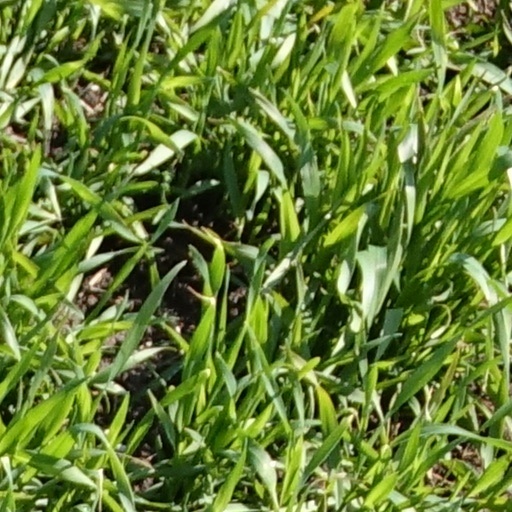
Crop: wheat